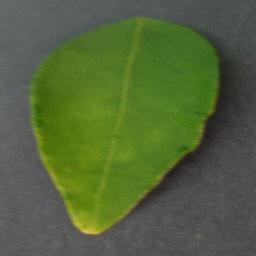
Label: Orange___Haunglongbing_(Citrus_greening)